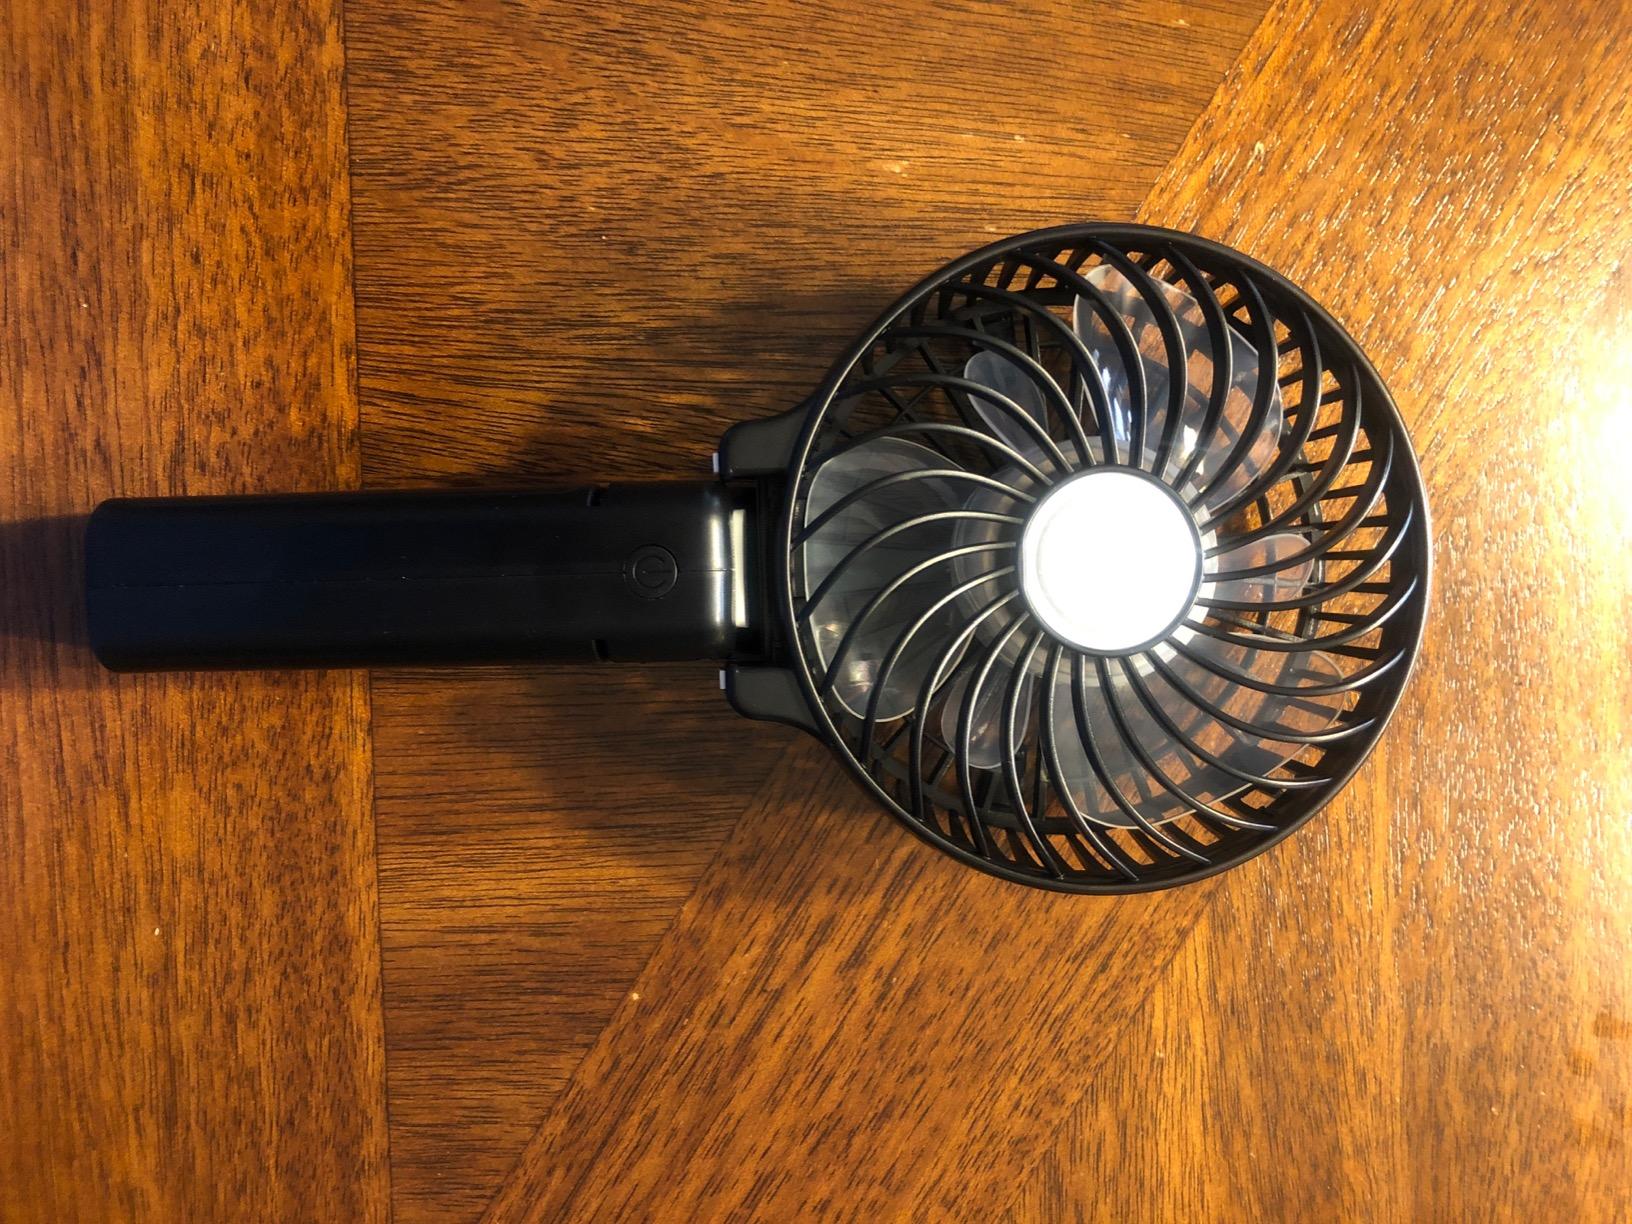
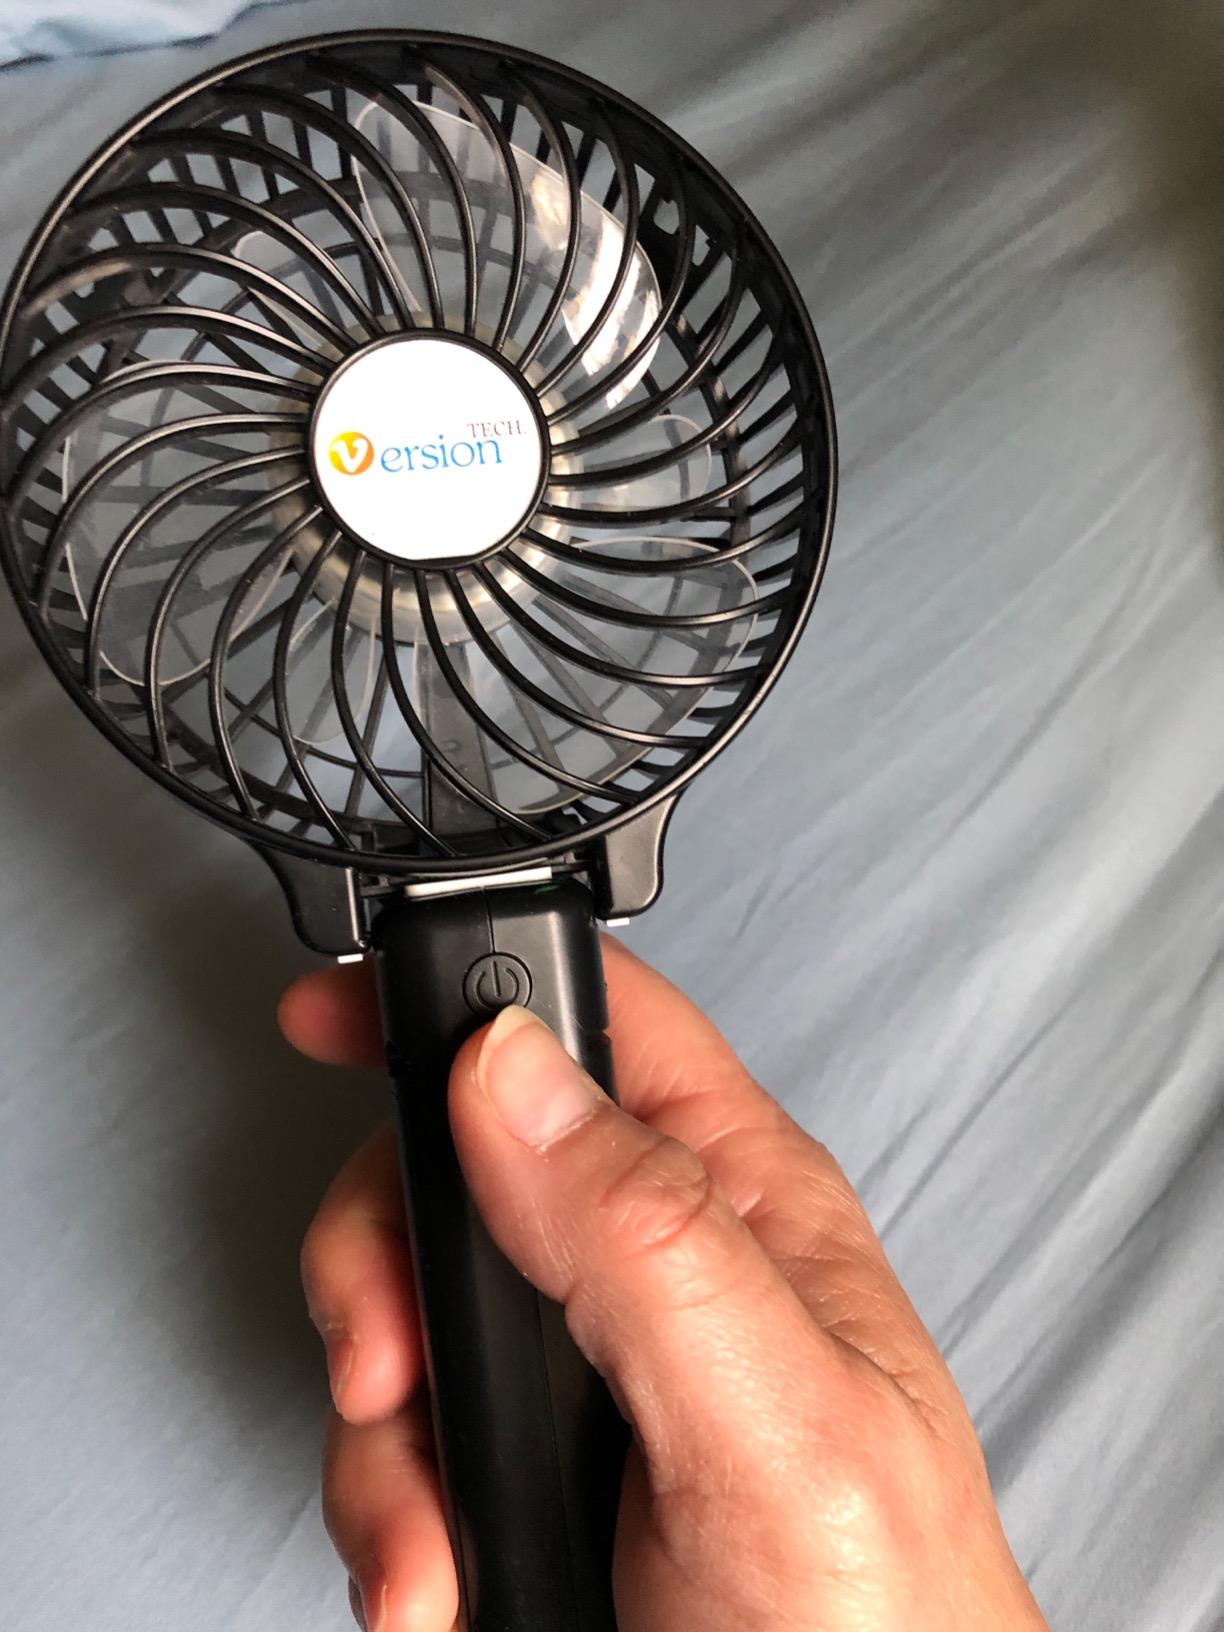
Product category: fan
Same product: no